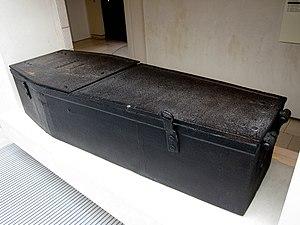
Coffre de protection de cercueils contre les voleurs de cadavres (1831) au Museum of Scotland d'Edimbourg.
Le trafic de cadavres est une activité illicite dont l'objectif est la mise à disposition de cadavres humains à ceux qui étudient l'anatomie ou pour en faire des poudres supposées avoir des vertus médicinales. Motivé par l'engouement pour la mummia, poudre issue des momies égyptiennes, ou par les dissections publiques pratiquées dans les théâtres anatomiques à compter du milieu du XVIᵉ siècle, il donna lieu à toutes sortes de vols et de commerces dont on trouve des traces nombreuses dans la littérature de l'époque, notamment la violation de sépultures par des mercenaires payés par les anatomistes les plus fortunés voire des crimes pour vendre le corps à l'anatomiste. Un moyen de se prémunir contre ce trafic pour les familles du défunt était de prolonger la veillée funèbre afin que la putréfaction du cadavre rende difficile voire impossible son utilisation par les anatomistes.